Ash Chandler

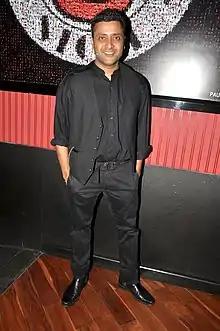
Ash Chandler in 2012

Ash Chandler is an Indian actor, comedian, and singer who has appeared in English, Hindi and Tamil-language films. He is known for his stand-up comedy.